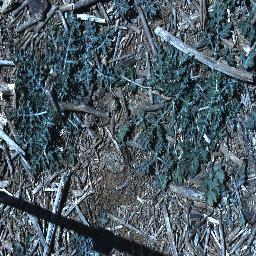
Label: parthenium